Summer (video game)

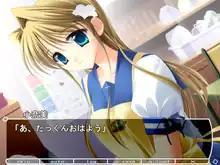
Example of what average conversation looks like in "_Summer". Here, Takumi is talking with Konami.

"_Summer" is a romance visual novel in which the player assumes the role of Takumi Kaizu. The gameplay requires little interaction from the player as most of the duration of the game is spent on simply reading the text that appears on the screen; this text represents either dialogue between the various characters, or the inner thoughts of the protagonist. Every so often, the player will come to a "decision point" and must choose from options that are displayed on the screen, typically two to three at a time.